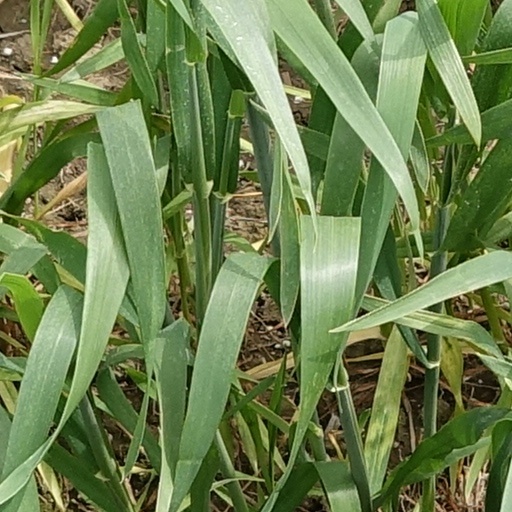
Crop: wheat